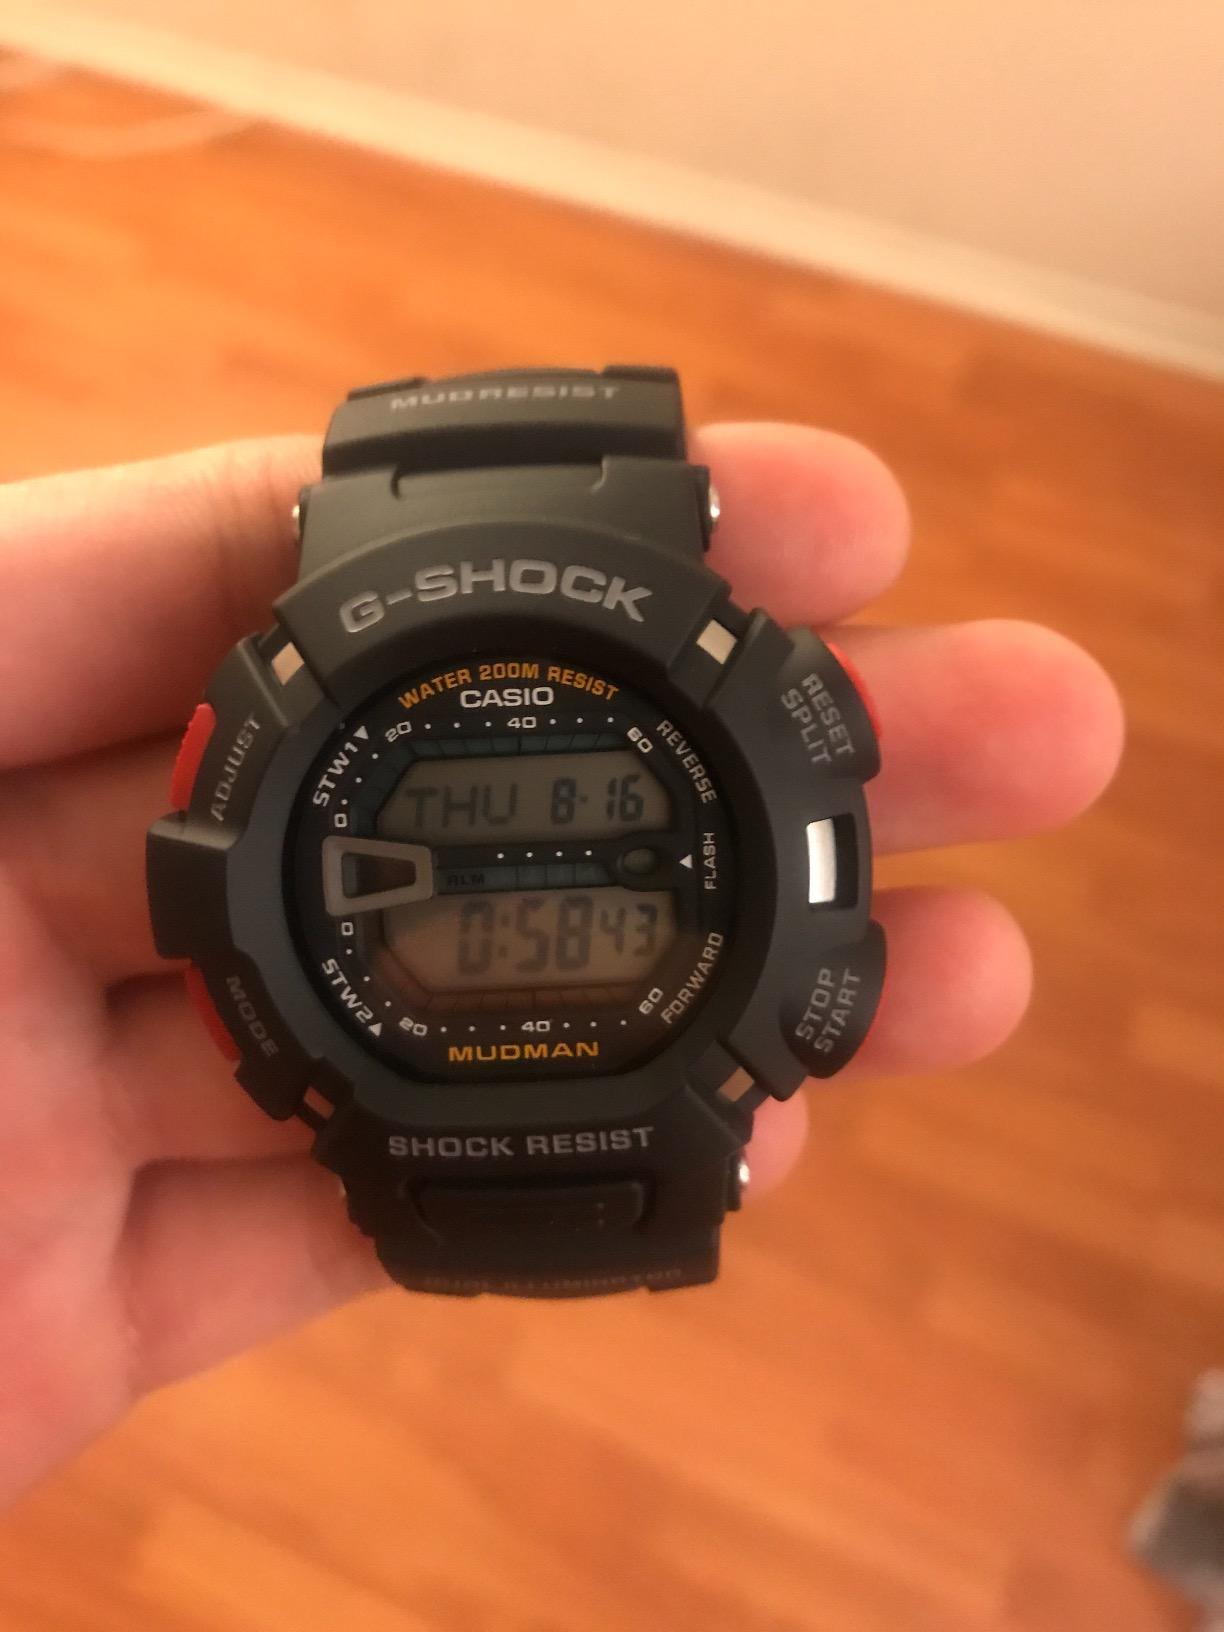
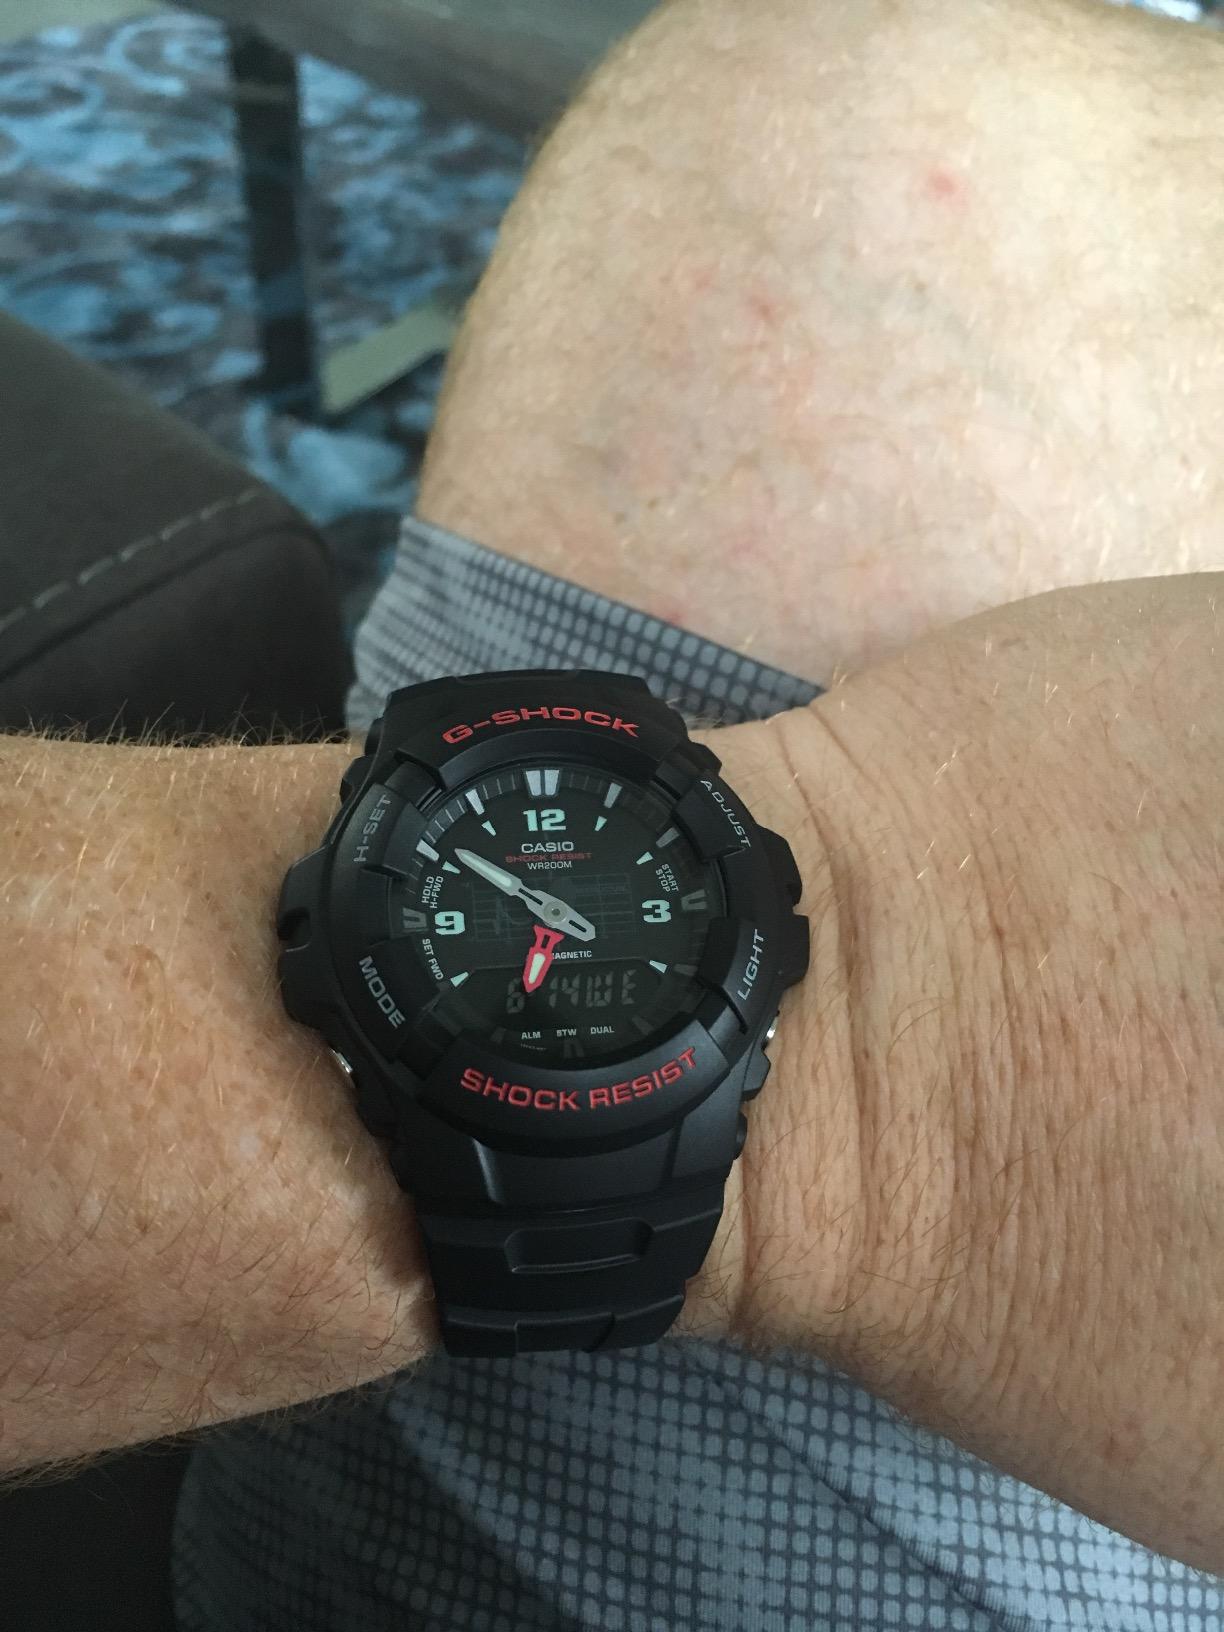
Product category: accessories_watch
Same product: no